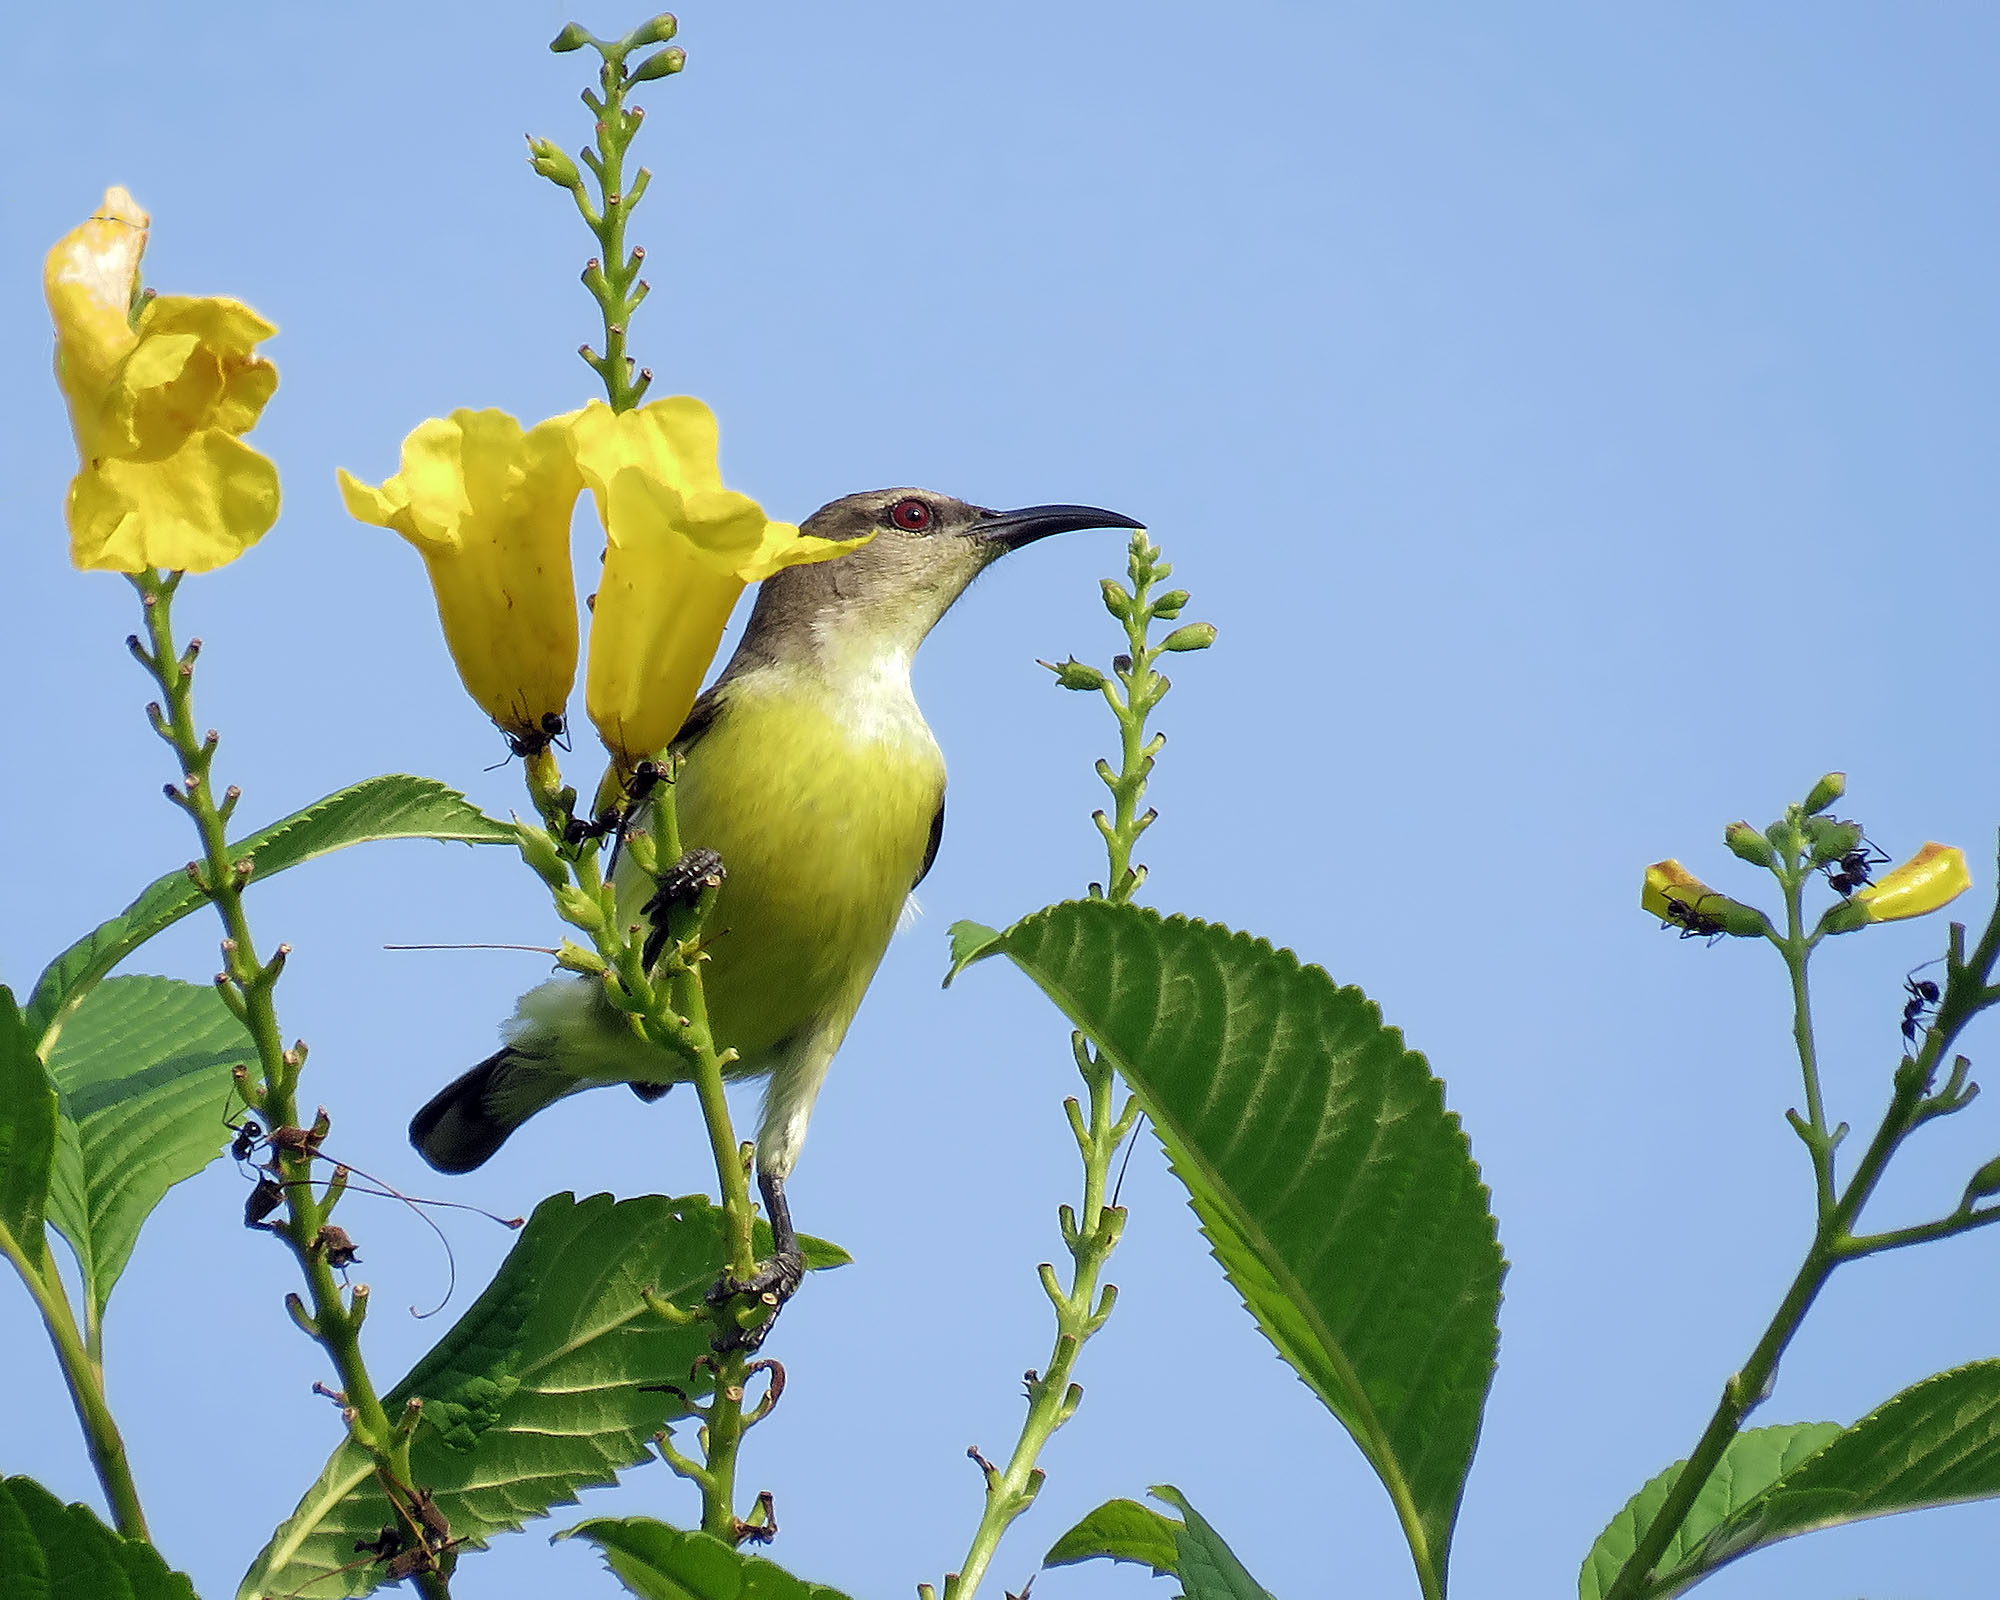
nature, branch, bird, plant, flower, beak, botany, flora, fauna, aves, india, ariansuresh, skanfarmhouse, andhrapradesh, animalia, lensinbuilt211365mm, passeriformes, leptocomazeylonica, tetrapoda, passeri, leptocoma, nectariniidae, passerida, passeroidea, perching bird